Mary Jane Watson

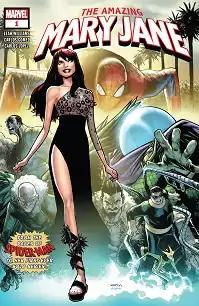
"The Amazing Mary Jane", comic book starred by Mary Jane

Mary Jane Watson's unexpected popularity with readers after her debut changed the course of the plan for Gwen Stacy's character, who was intended to be the true love for Peter and was characterized as a sweet Daddy's girl in contrast to Mary Jane's '60s counterculture, vampy and liberated personality. Fans surprisingly liked Mary Jane more and demanded for her to replace Gwen's role as Peter Parker's main love interest as readers found Mary Jane more exciting and that "no matter how we [i.e. Lee and his artist/co-plotter collaborators] wrote it, Mary Jane always seemed more interesting!". Mary Jane flamboyance and 'life of the party' personality (a mask in reality) were written as a contrast to Gwen, being more on Peter's intellectual and emotional wavelength. However, following Gwen's death in "The Night Gwen Stacy Died" story arc, the character was reworked to be more emotionally grounded and open-hearted.